Joe Kryczka

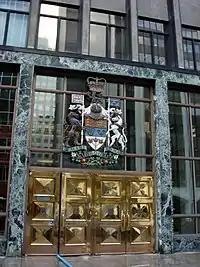
Entrance to the Court of Queens Bench of Alberta in Calgary, where Kryczka served as a justice

The Canada-Soviet series began September 2, 1972, and Canadians believed they would easily defeat the Soviets. Instead, after seven games it was tied with 3 wins each and a draw. The Canadians and Soviets disagreed over who should referee the final eighth match. Kryczka was against having the West German officials Josef Kompalla and Franz Baader referee the game, and demanded to have Ove Dahlberg of Sweden, and of Czechoslovakia. A compromise was reached that included Kompalla and Baťa as referees for the eighth game, and in the pregame ceremony Kryczka and Alan Eagleson presented the Soviet hosts with a totem pole as a gift from Canada. Canada went on to win the final game by a 6–5 score, and won the series 4 games to three, with a draw.